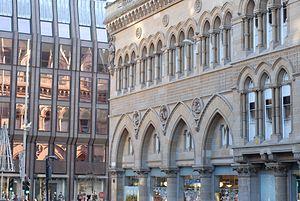
La Glasgow Stock Exchange est l'une des anciennes bourses régionales anglaises, qui ont connu une très forte activité au XIXᵉ siècle avant de fusionner en 1973.